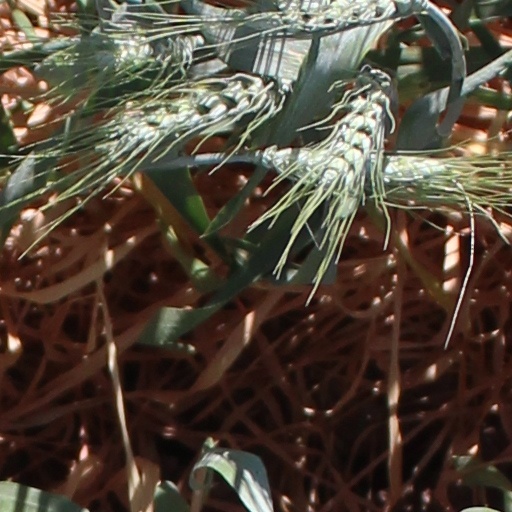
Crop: wheat